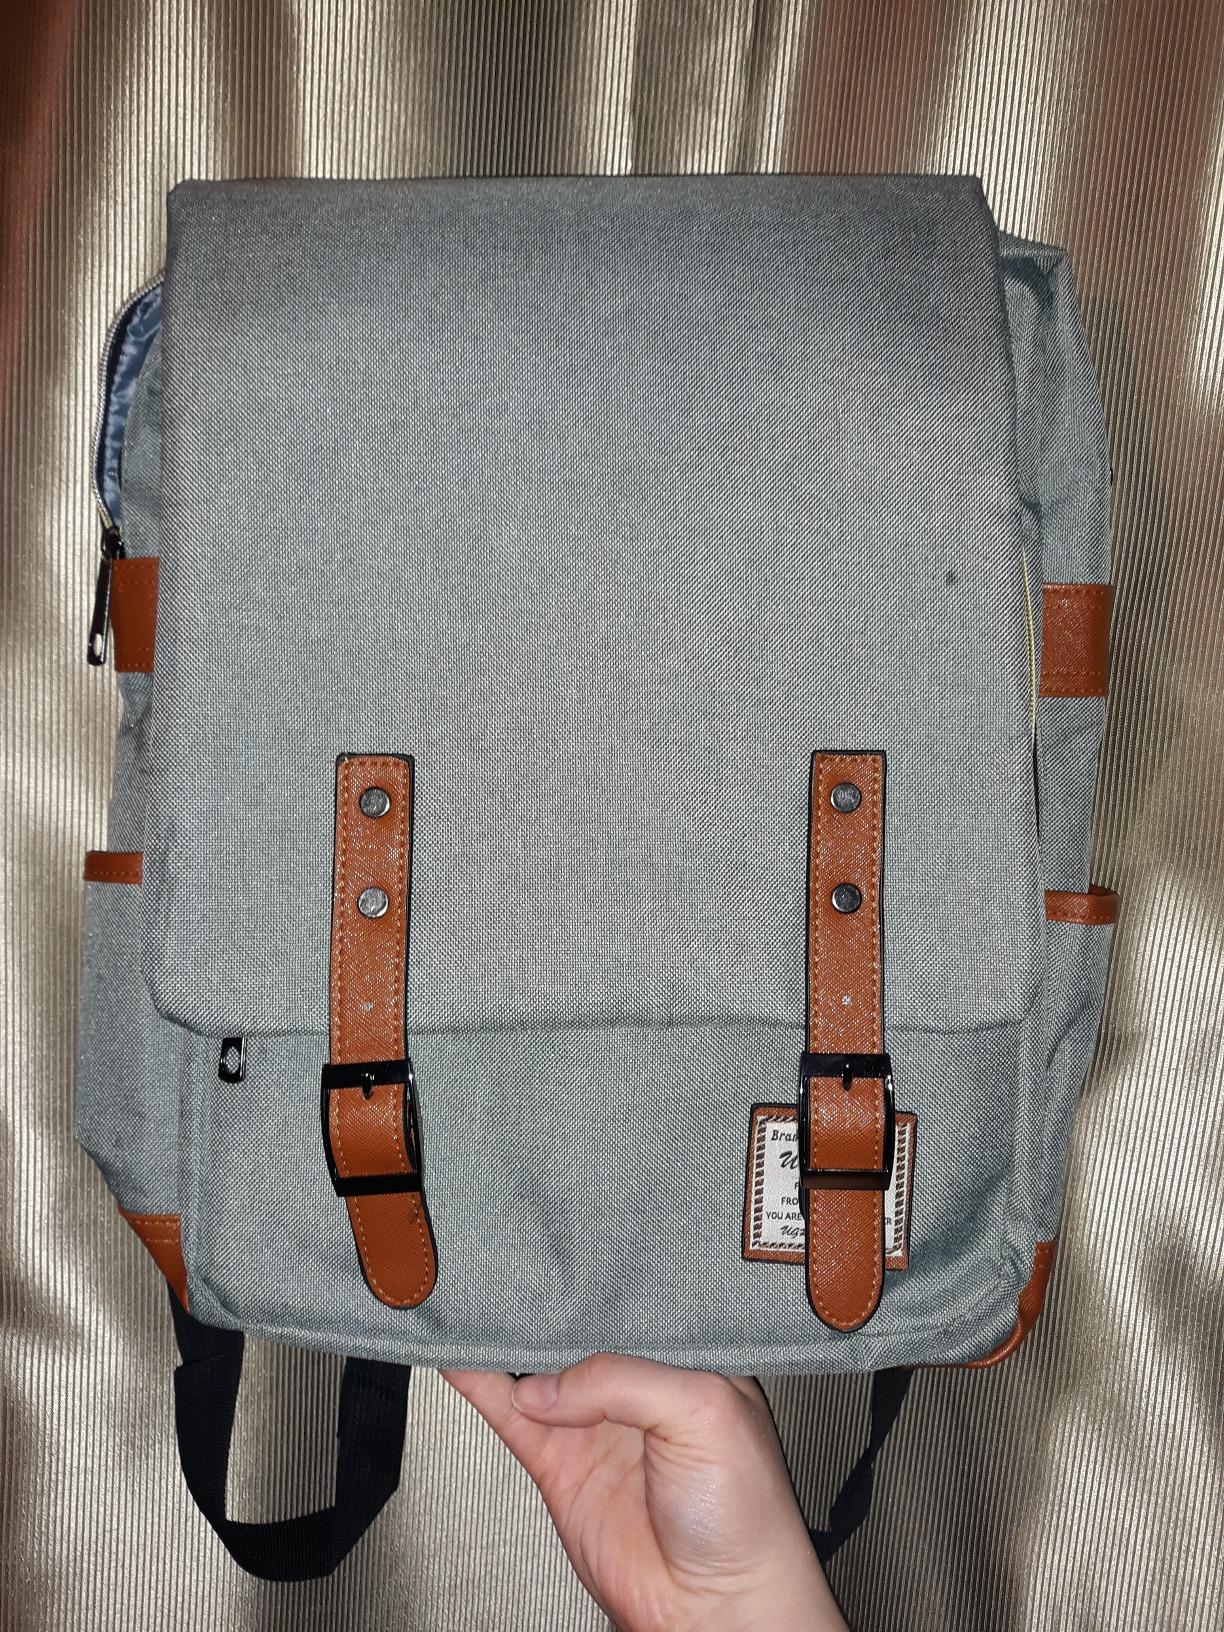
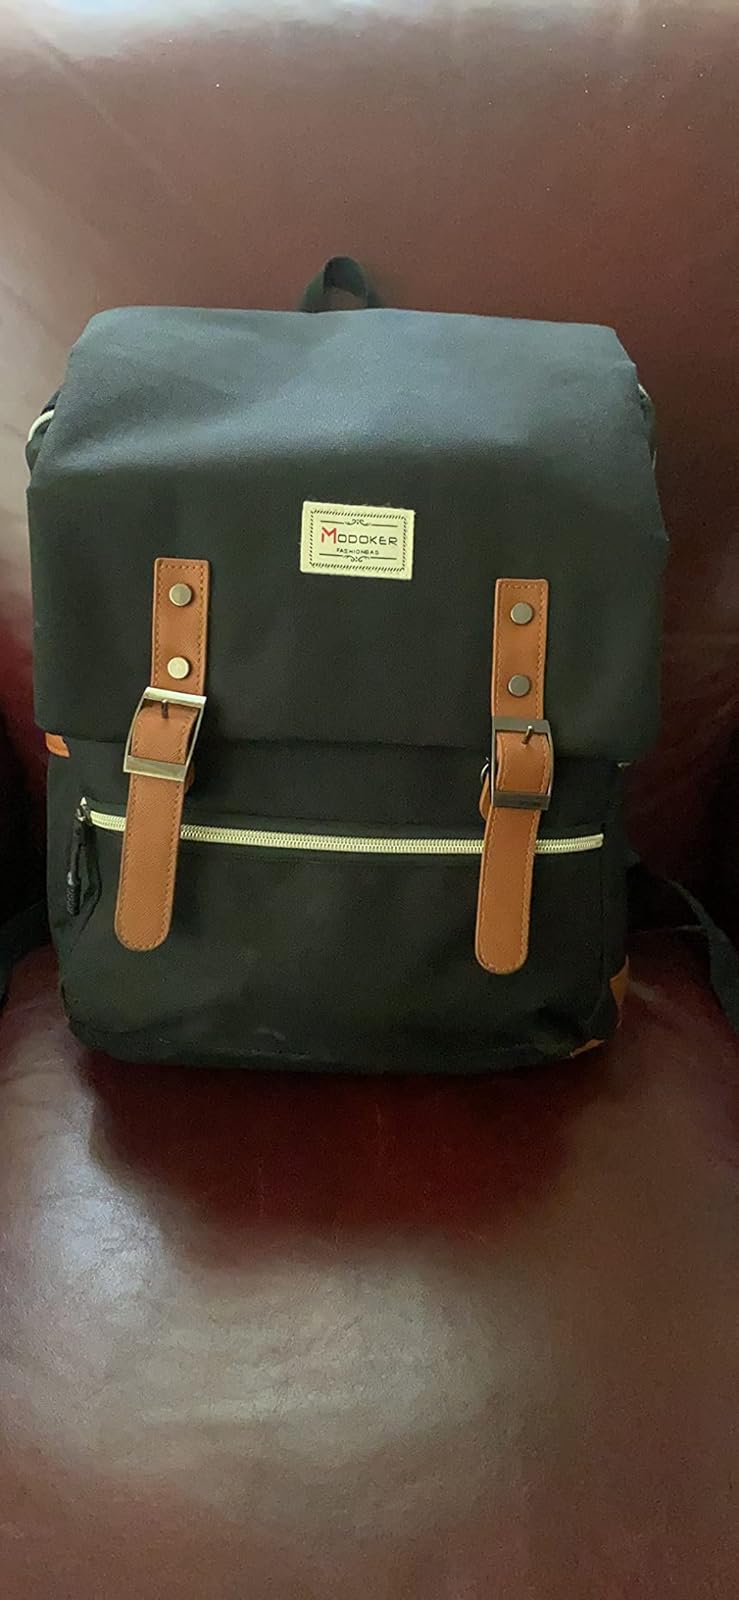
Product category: bag
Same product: no